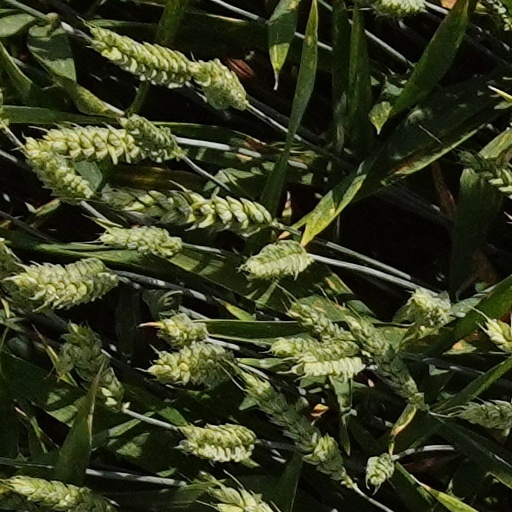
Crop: wheat